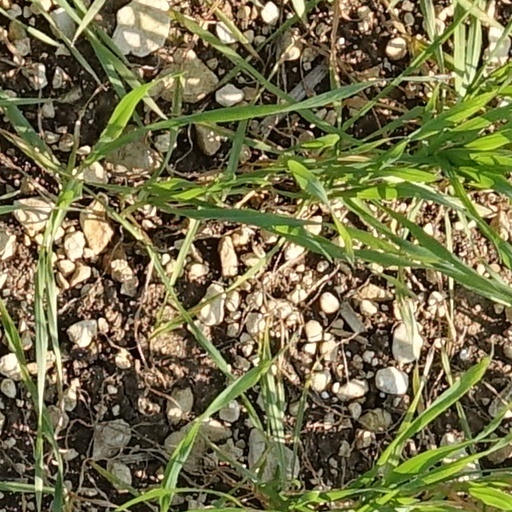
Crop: wheat